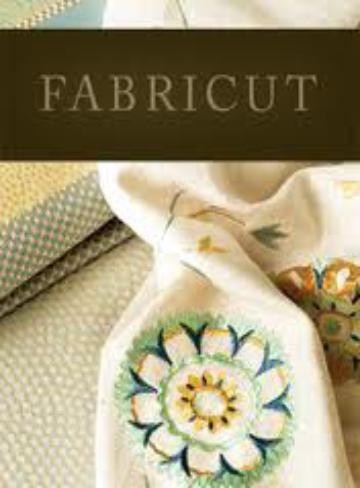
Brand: Fabricut
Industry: Necessities